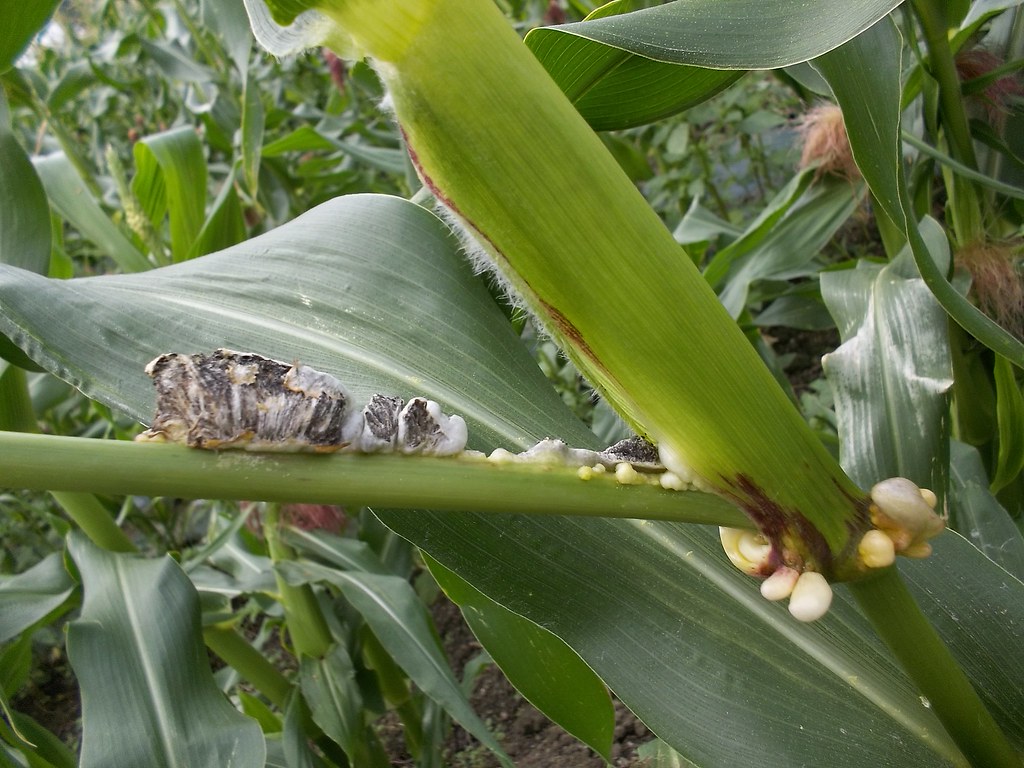
Plant: Corn
Disease: corn smut